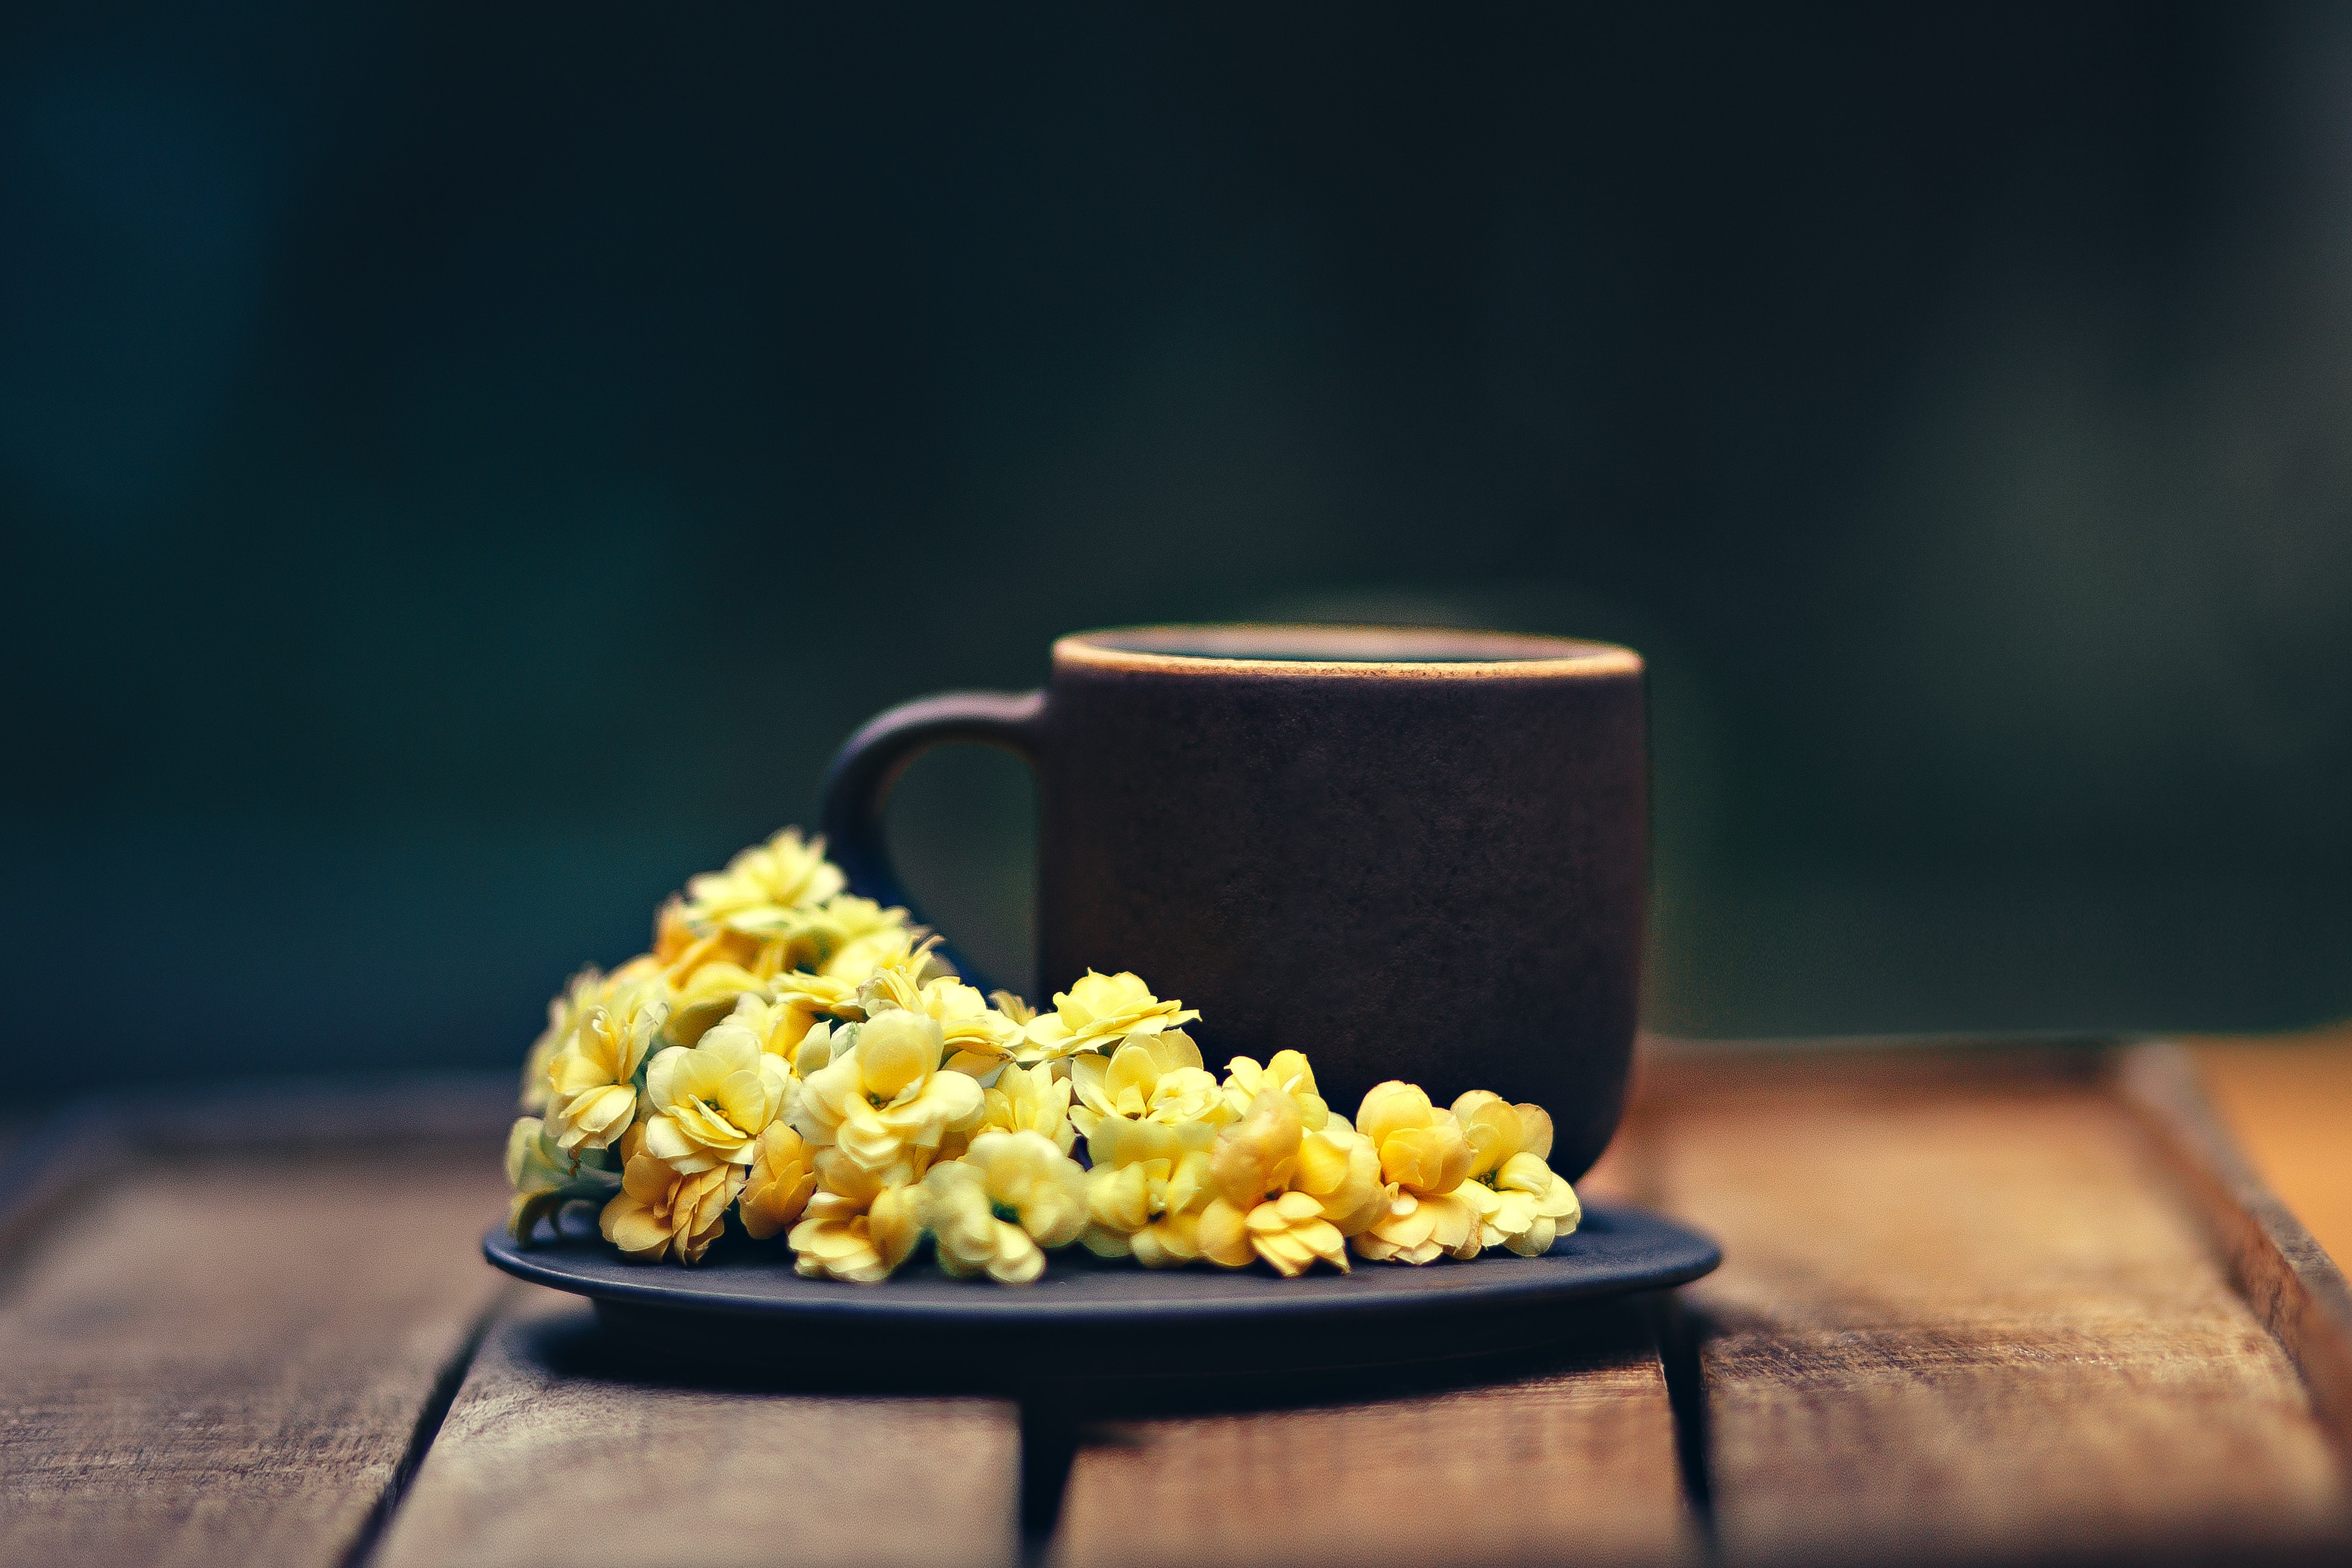
popcorn, cuisine, food, corn kernels, sweet corn, dish, yellow, vegetarian food, ingredient, snack, hominy, still life photography, recipe, american food, side dish, kettle corn, caramel corn, corn on the cob